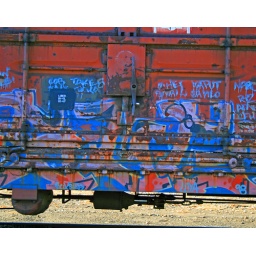
An urbanized old train car in downtown Zanesville.